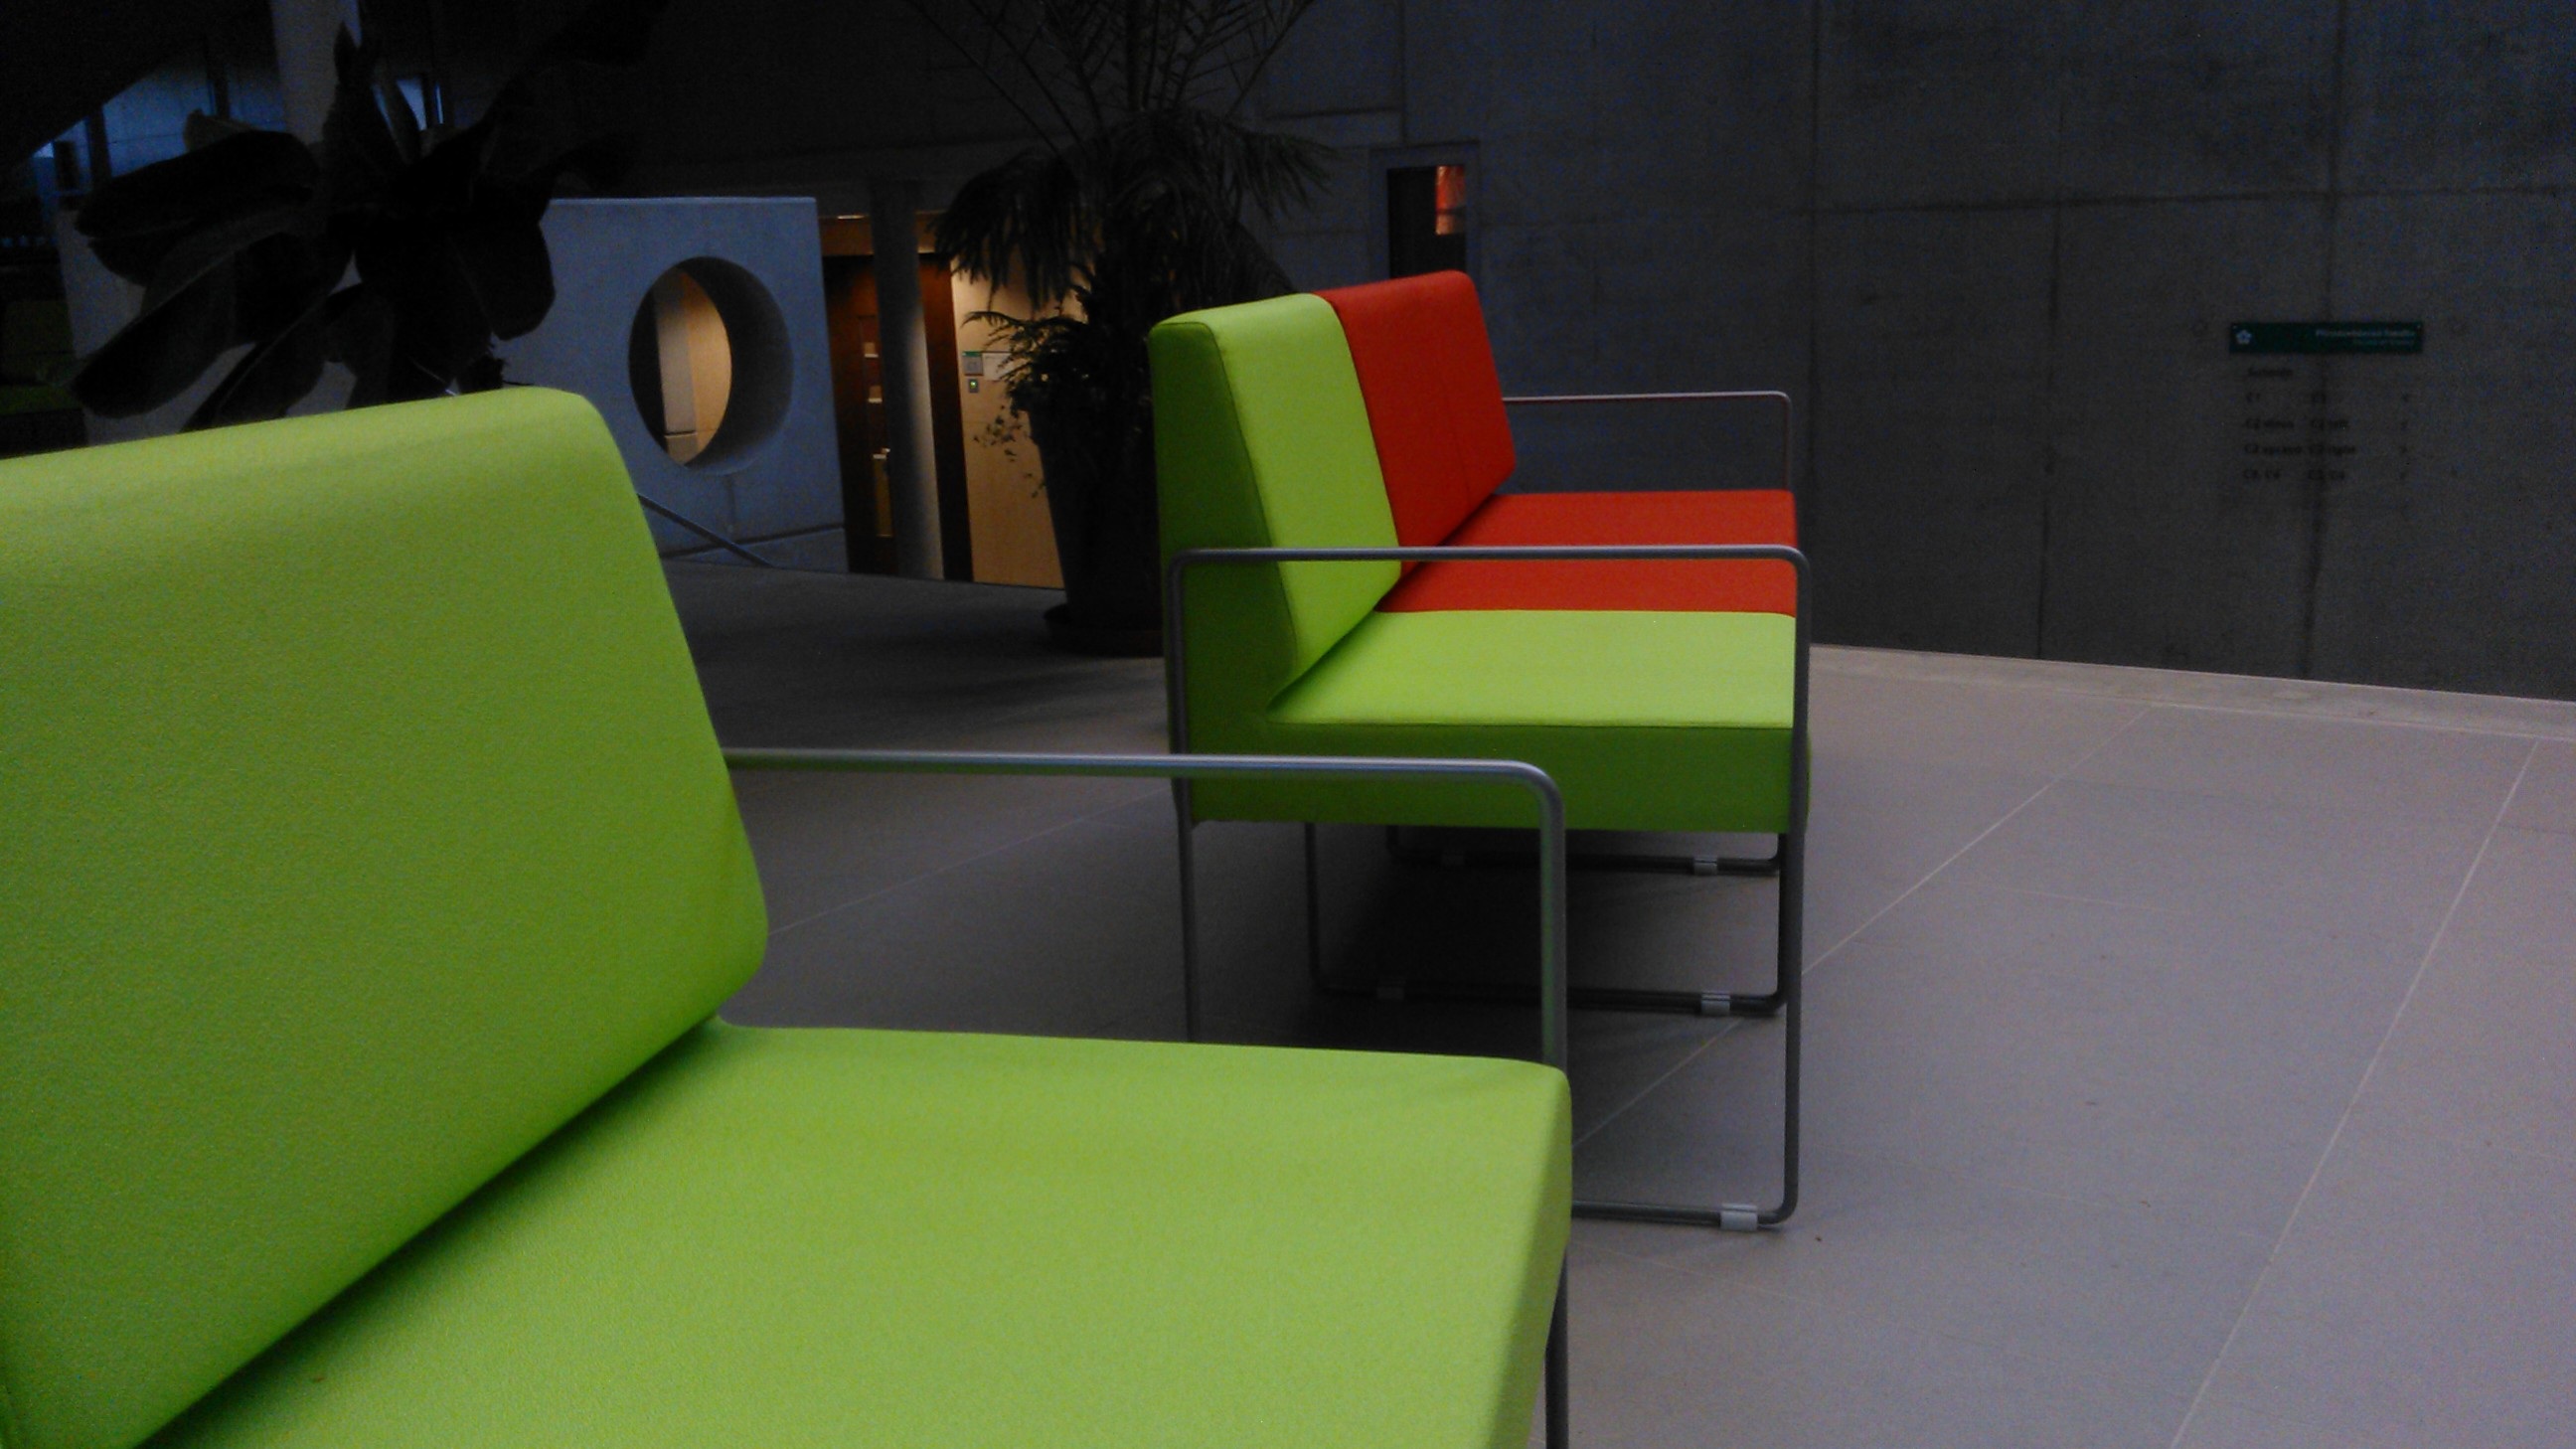
table, chair, green, furniture, room, modern, colors, design, seats, screenshot